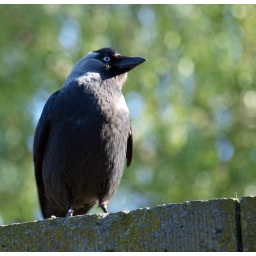
Not the best shot, but this bird followed me around for quite a while..I just love those blue eyes!